Rana Ahmad

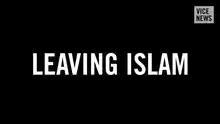
The 2016 Vice News film "Rescuing Ex-Muslims: Leaving Islam" documents Rana Ahmad's flight to Germany.

Ahmad made plans to escape the country, aided by Faith to Faithless. At first, Ahmad sought to flee to the Netherlands, but the embassy refused to grant her a visa. Thereafter she thought of marrying a like-minded man to leave the country with, but found no candidate. Because her Syrian passport would be outdated by the end of 2015 and the Syrian embassy in Saudi Arabia was closed (since 2012 due to the Syrian Civil War), Ahmad had to hurry and could only flee to a country without a visa requirement, such as Turkey. As a foreign woman from Syria, her employer rather than her father had to grant her permission to travel abroad, and she was able to convince him that she was going on a family holiday so he signed the papers for her.